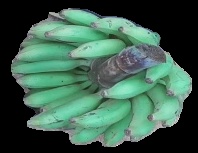
Variety: elakki-bale
Grade: grade3